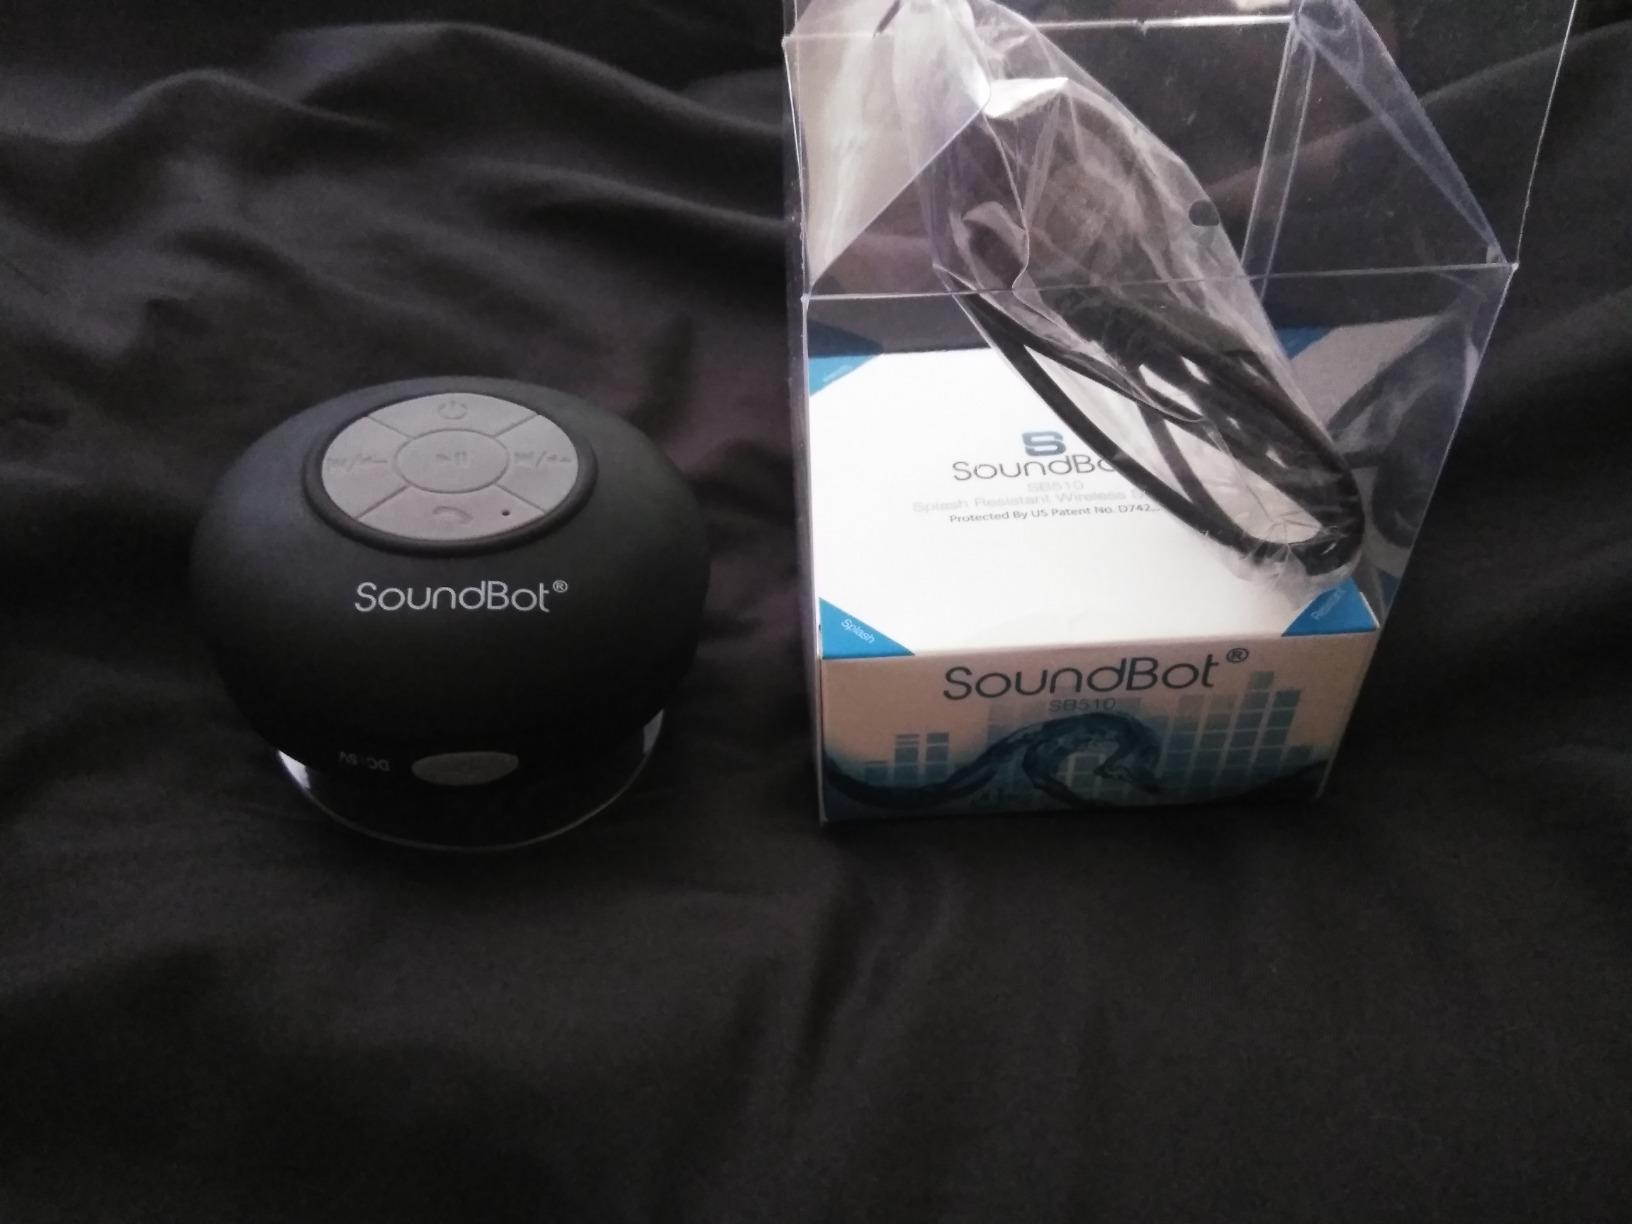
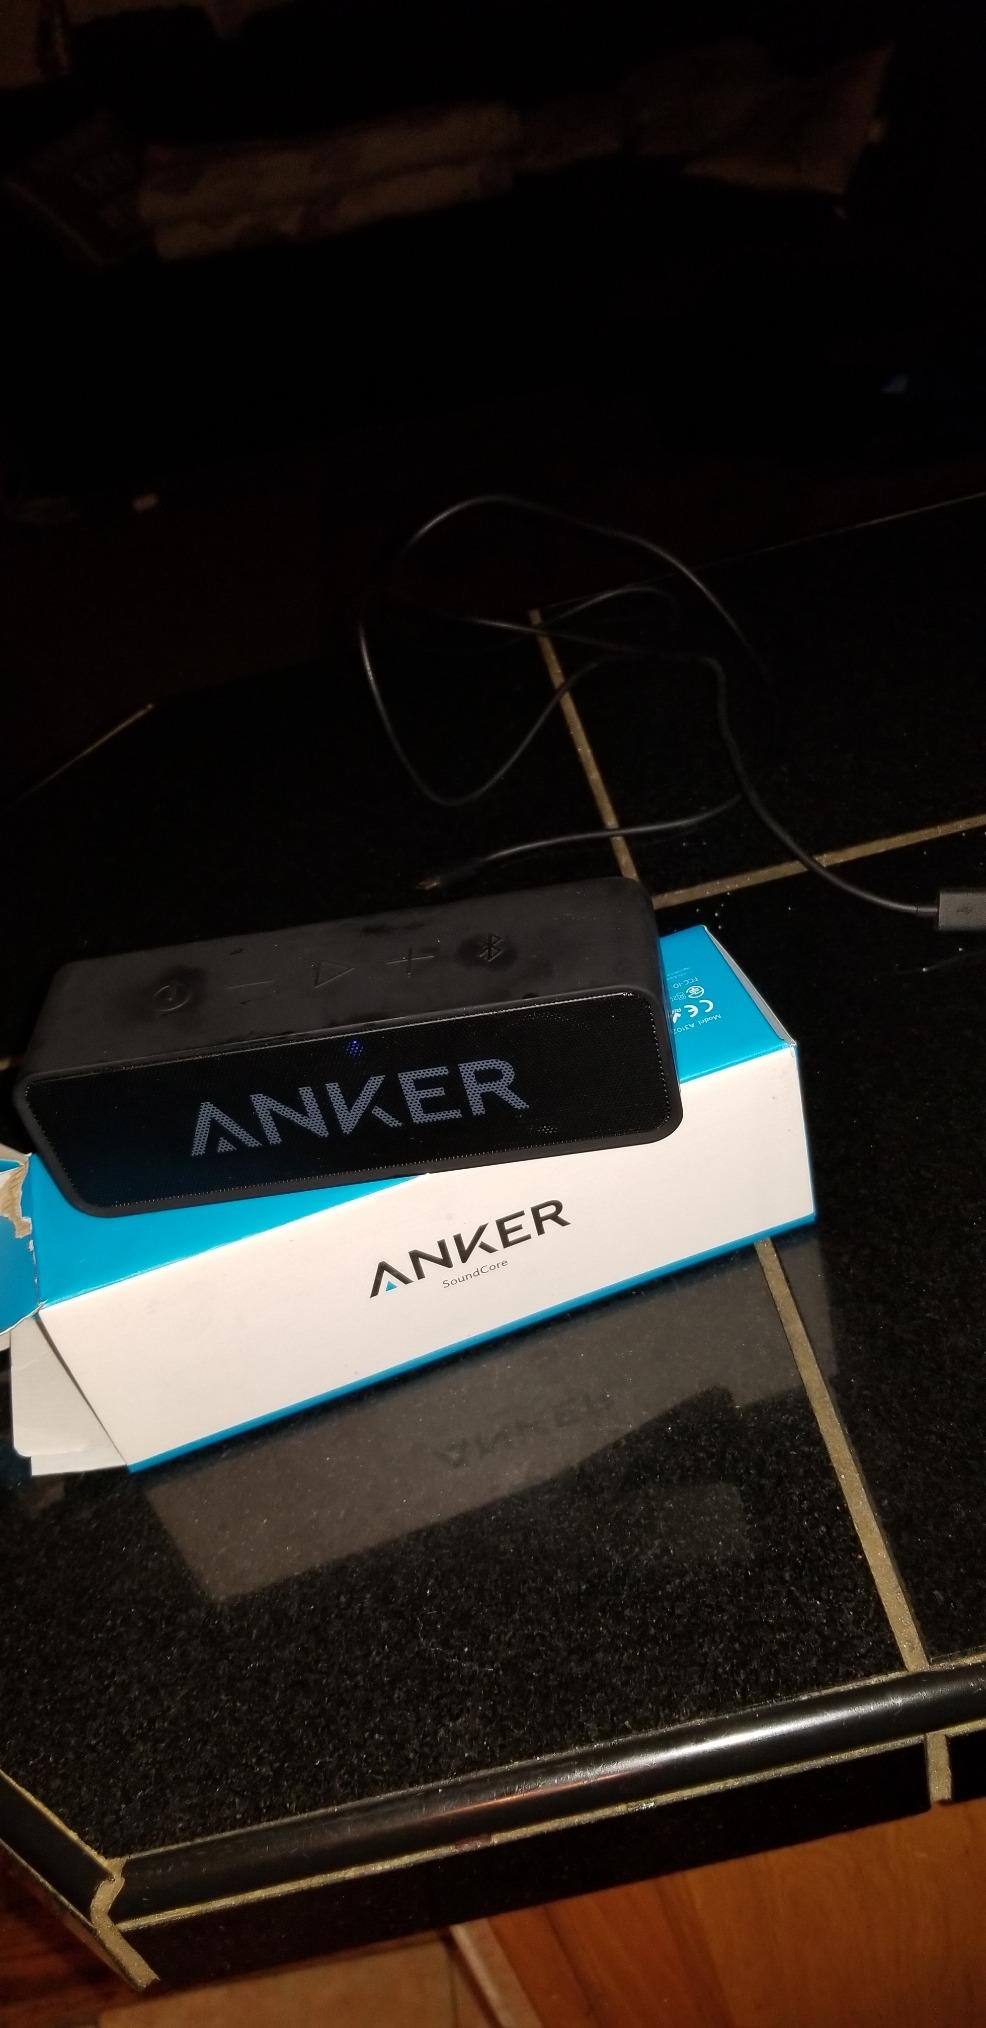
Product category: speaker
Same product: no